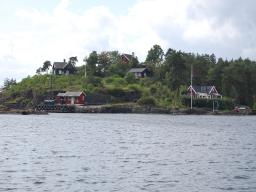
Label: Background_without_leaves